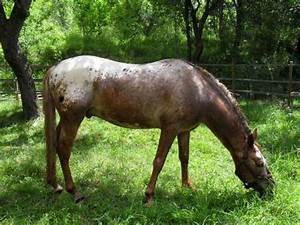
Label: horse